Fish allergy

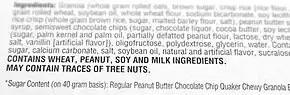
An example of "MAY CONTAIN TRACES OF..." as a means of listing trace amounts of allergens in a food product due to cross-contamination during manufacture.

In addition to β-parvalbumin, fish enolase, aldolase and collagen can also trigger allergic reactions. Fish collagen is widely used in the food industry in foods such as gummy candies, jelly beans or marshmallows. It may also be marketed as a dietary supplement ingredient or as an inactive ingredient in pharmaceutical products. Standardized skin tests that incorporate parvalbumin for fish sensitivity will miss collagen allergy. People may be allergic to parvalbumin, collagen, or both.